History of Mexican Americans

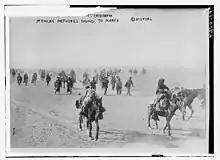
Refugees fleeing the Mexican Revolution, heading to Marfa, Texas

These continued indignities suffered by Mexicans and Mexican Americans did not go completely ignored, however. In 1885, María Ruiz de Burton, a Californian Mexican-American, published "The Squatter and the Don", a novel set in 1870s San Diego County, where the fictional Amaro family clashed with "esquatas", Anglo Americans who "improved" the Amaro family ranch in order to lay legal claim to the land. Considered the United States' first female Mexican-American author, Maria Ruiz de Burton had been politicized through her personal experiences in California after the Mexican American War. Before the publication of her novel, she wrote to her cousin, "It cannot be denied that the Californians have reason to complain. The Americans must know it; their boasted liberty and equality of rights seem to stop when it meets a Californian ... And now we have to beg for what we had the right to demand." The publication of Burton's novel coincided with several other important developments in California for Mexican Americans. The decade witnessed the official dismantling of Spanish usage in official government documents, around the same time the Gilded Age practice of voter suppression emerged to disenfranchise African American peoples from having a say in the functions of government. For Mexican Americans, in general, the Gilded Age was a period of abrupt economic change, political disenfranchisement, and demographic displacement. While there was significant immigrant labor entering the Southwest from Mexico during this period through the railroads, it was dwarfed by the tidal wave of Anglos moving West from New York and other ports of entry. While the 1880s brought major changes, the coming years would emerge as a retrenchment of racial animosity.